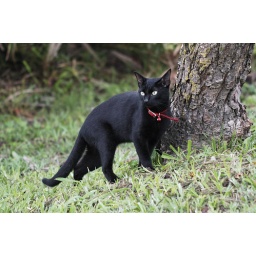
The neighbours probably think I'm a mad man chasing a black cat around the park with a camera!